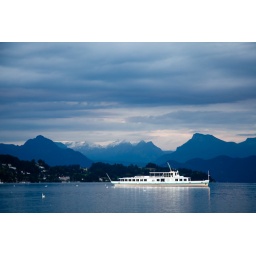
A ferry in lake Luzern (Lucerne), Switzerland, with mountains in the background